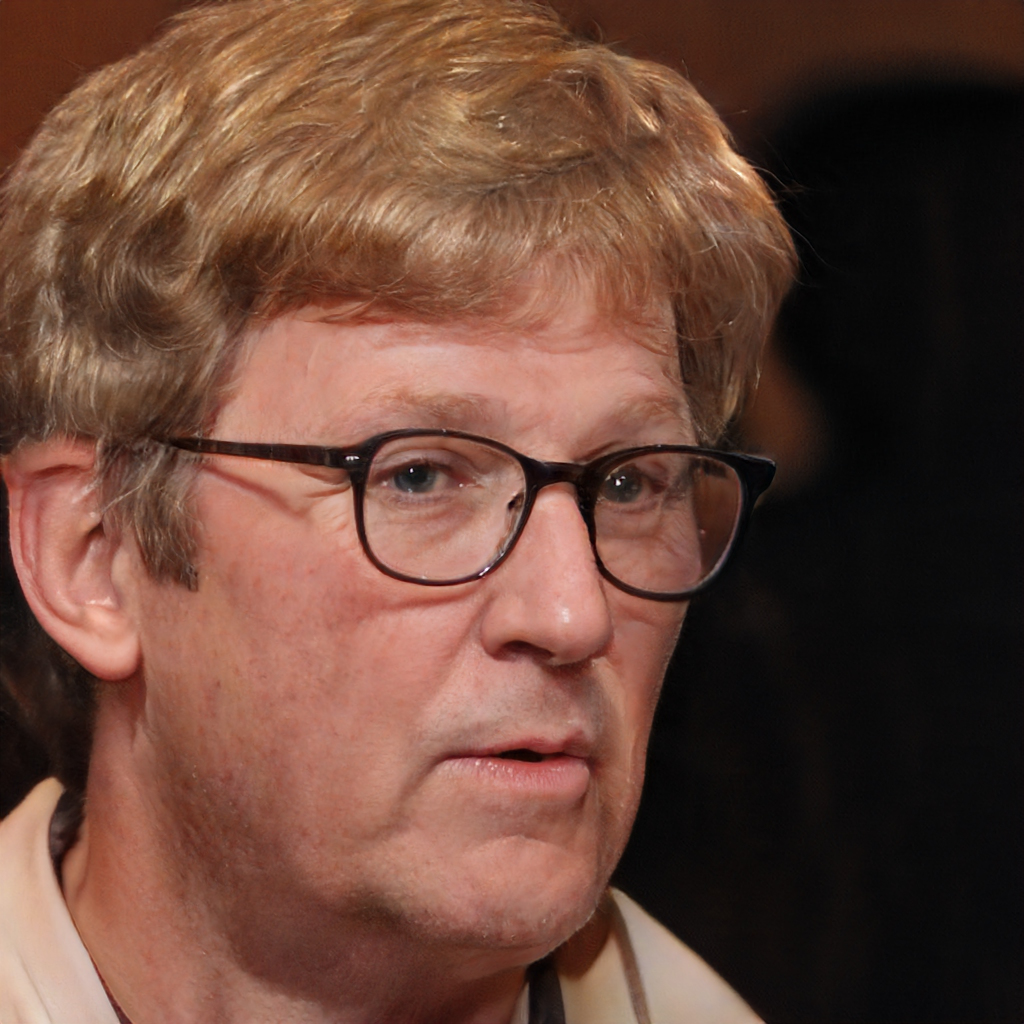
Gender: Male